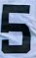
Number: 5